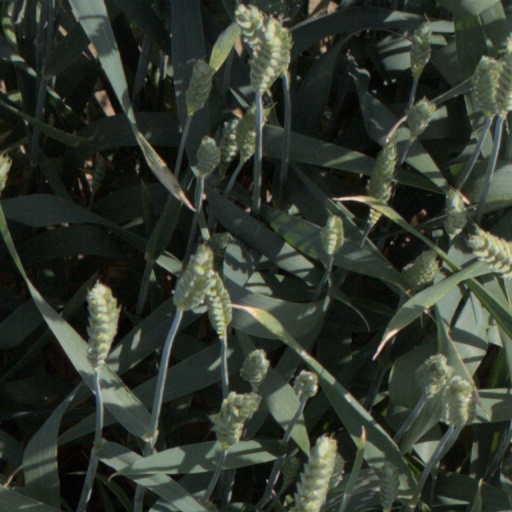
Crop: wheat